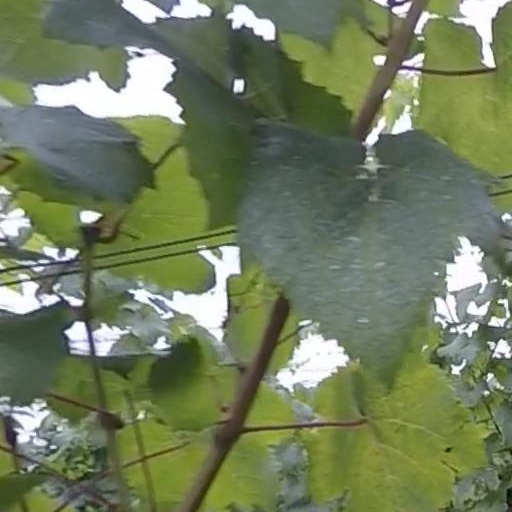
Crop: grape